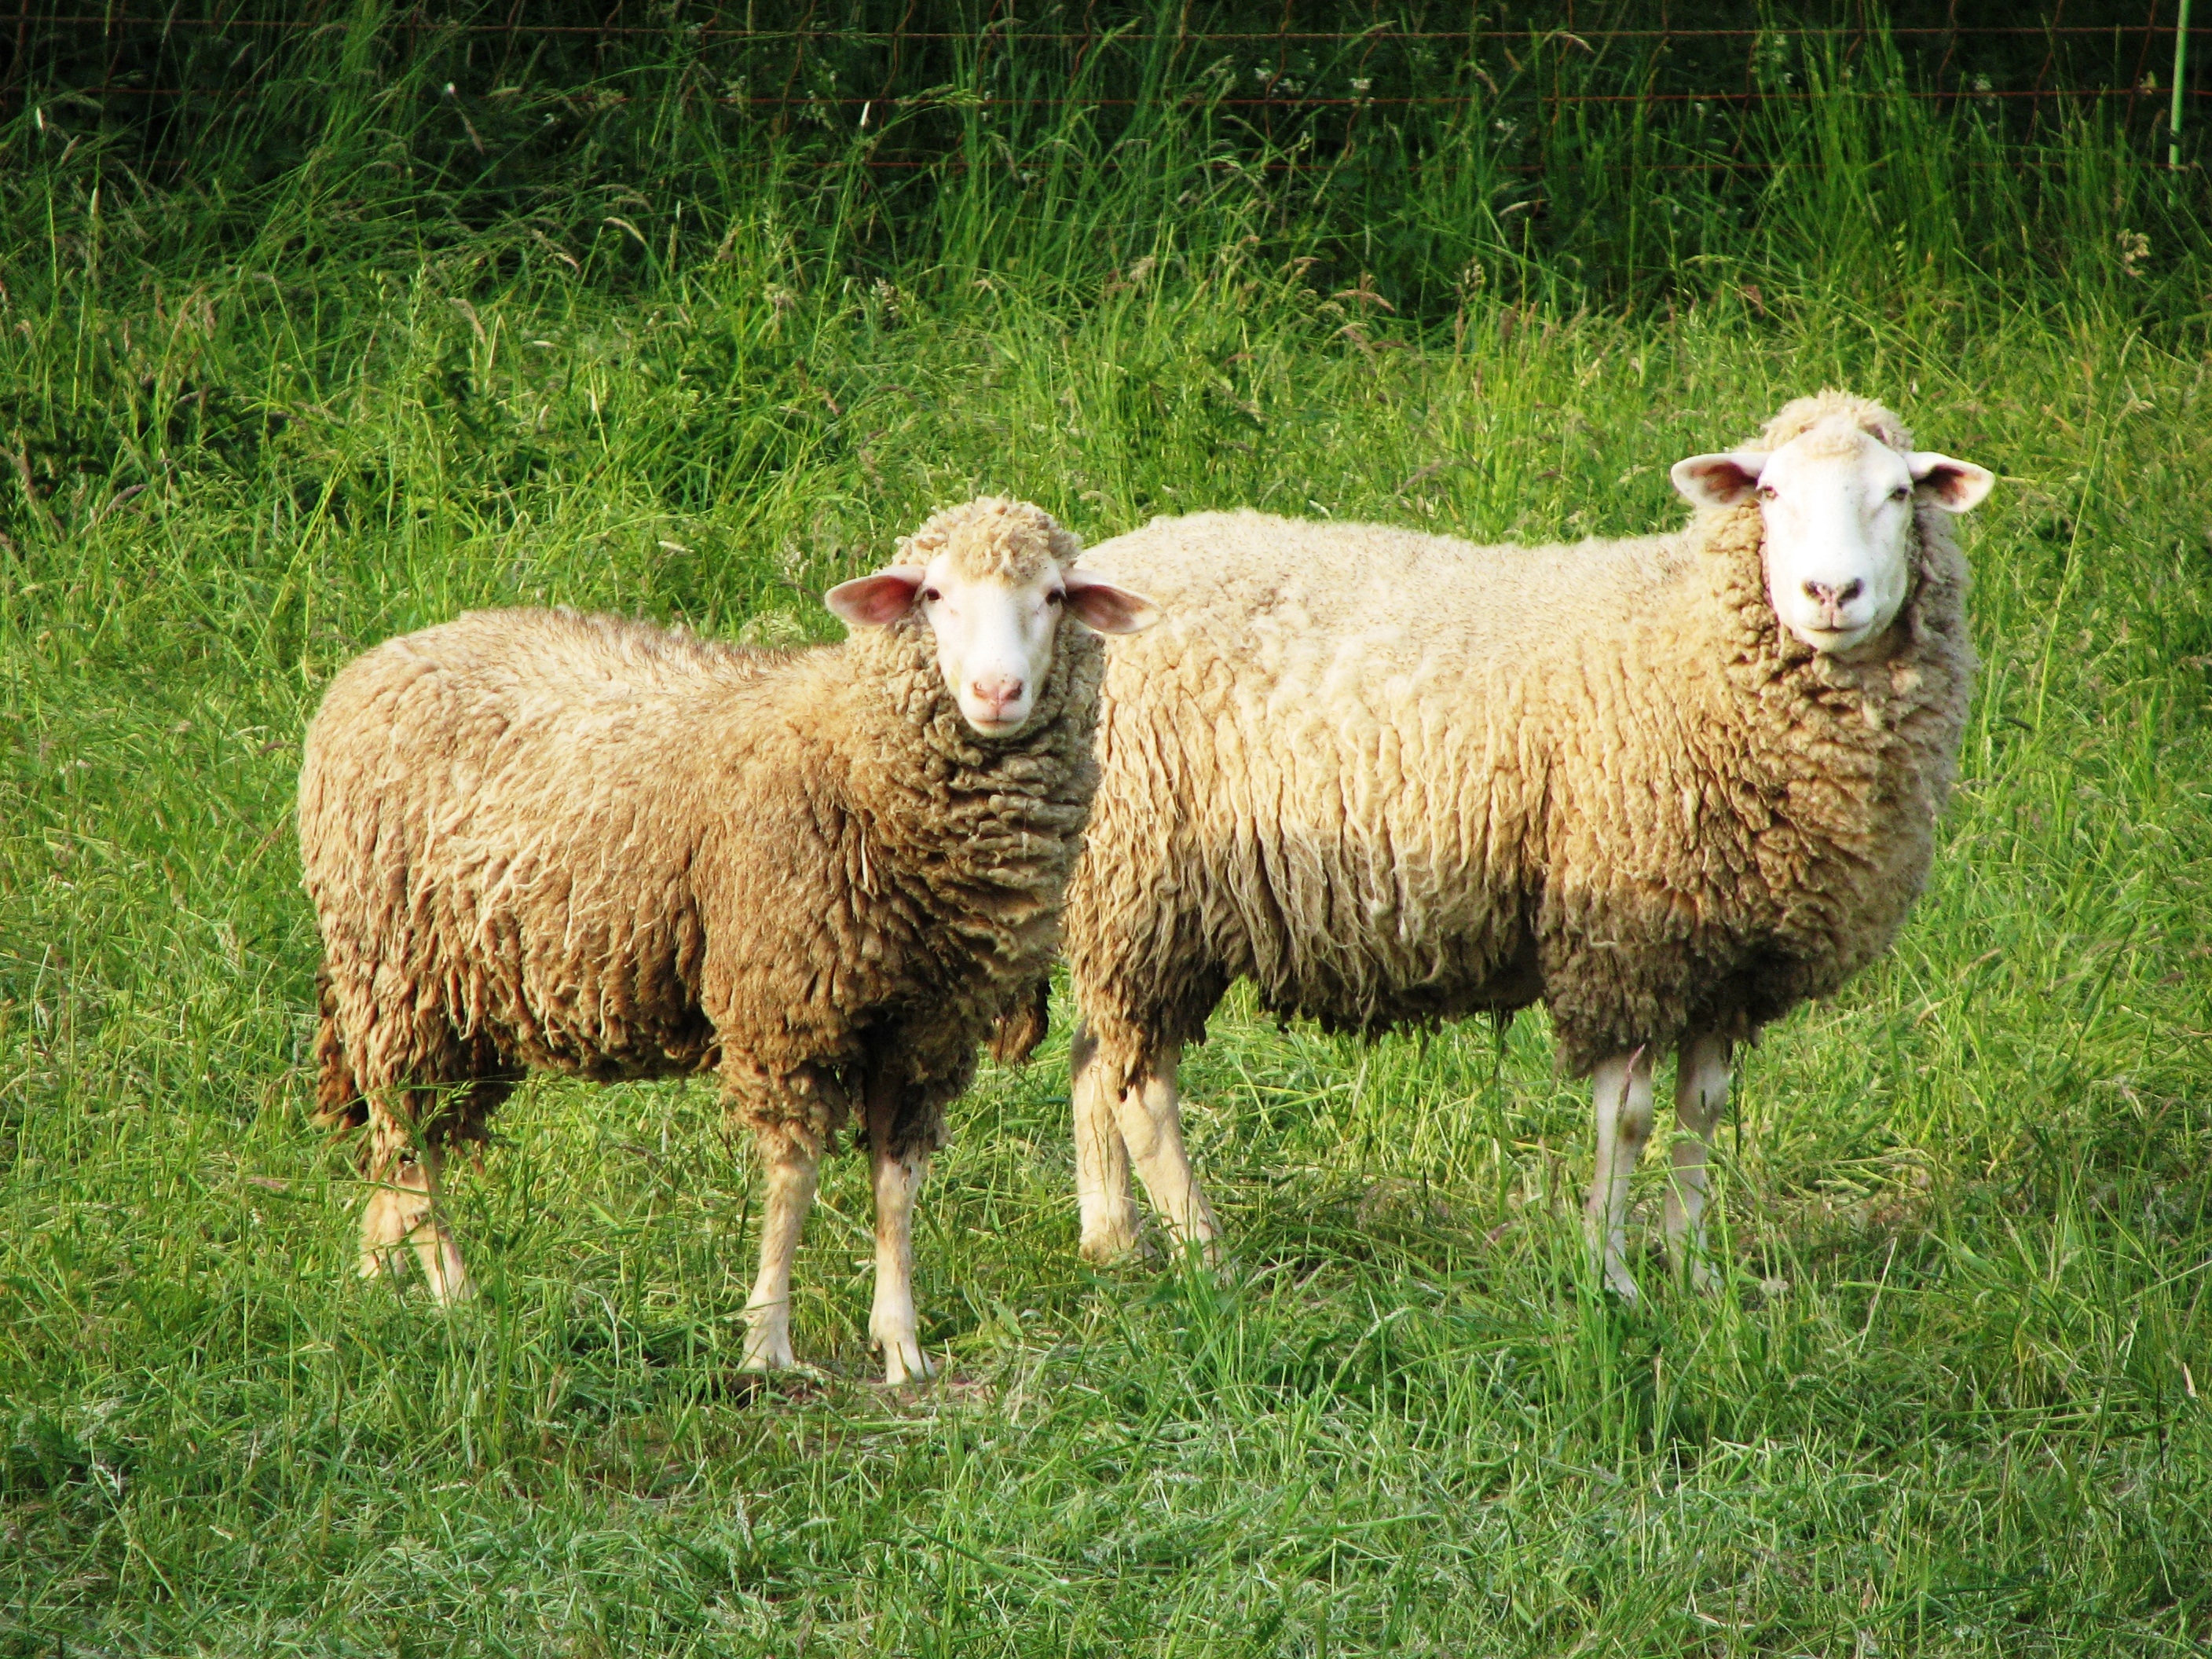
grass, field, farm, meadow, herd, pasture, grazing, livestock, sheep, mammal, wool, fauna, grassland, vertebrate, sheeps, cow goat family